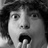
Emotion: surprise